Rainbow Loom

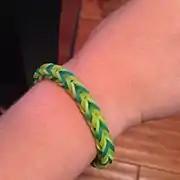
A fishtail bracelet made from loom bands

Rainbow Loom was created by Cheong Choon Ng, a Malaysian immigrant of Chinese descent who came to the United States in 1991 to attend Wichita State University, where he earned a graduate degree in mechanical engineering. He was employed as a crash-test engineer for Nissan Motor Company in 2010. He conceived the idea of a toy loom for rubber-band crafting after seeing his young daughters make rubber-band bracelets. He tried to show them how they could link the rubber bands together but was unsuccessful because of the large size of his fingers, so he stuck a scrap board with multiple rows of pegs on which the bands could be linked more easily.